Philip Sheridan

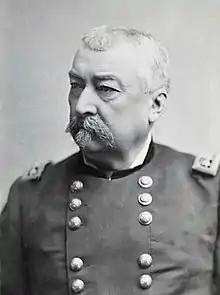
Sheridan as a general during the 1880s

In September 1866, Sheridan was assigned to Fort Martin Scott near Fredericksburg, Texas, to administer the formerly Confederate area. While there, he spent three months subduing marauding Indians in the Texas Hill Country.